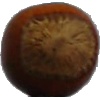
Label: Nut Forest 1